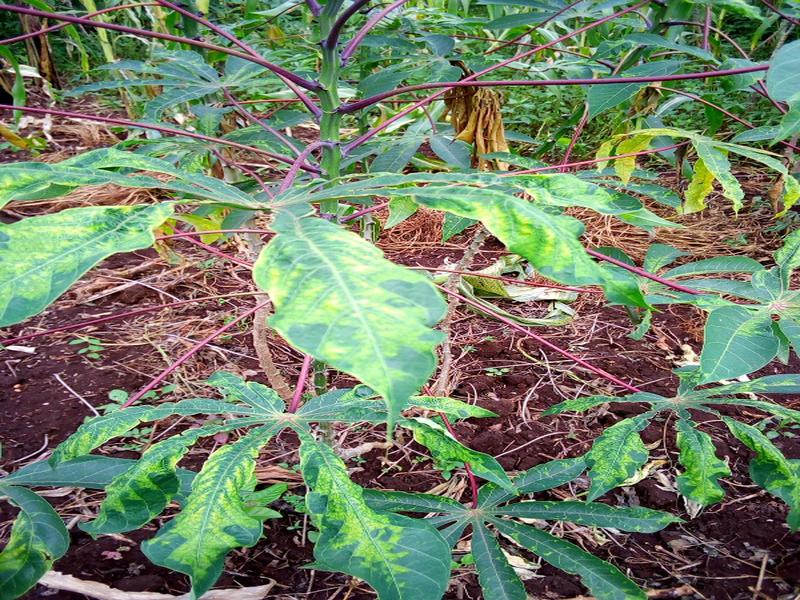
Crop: cassava
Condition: mosaic_disease